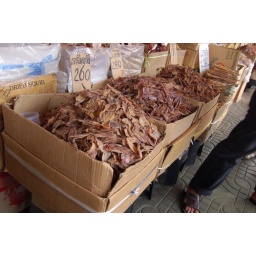
Dried fish street stall in Bangkok